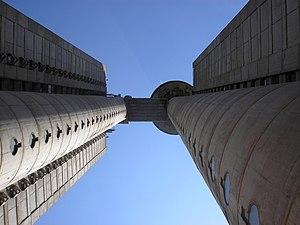
La tour Genex, officiellement appelée porte occidentale de Belgrade est un gratte-ciel situé à Belgrade, la capitale de la Serbie. Elle est située dans le quartier du Blok 33 dans la municipalité de Novi Beograd.